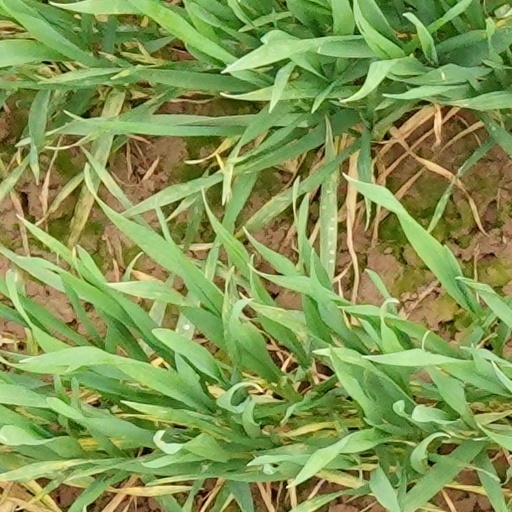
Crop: wheat